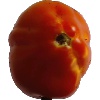
Label: Tomato 1